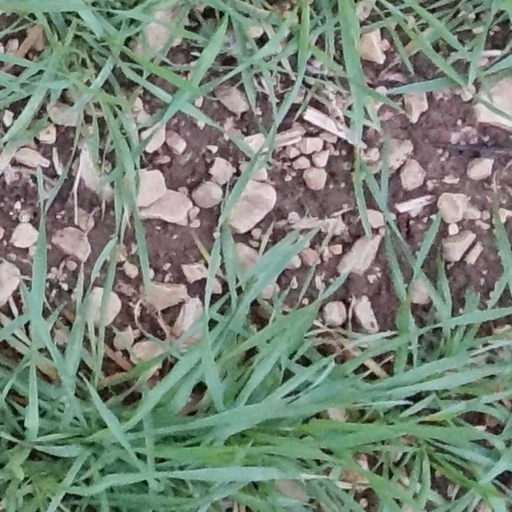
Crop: wheat